Yenning Amadi Likla

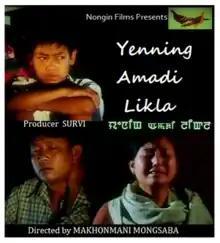
Poster

Yenning Amadi Likla (English: "Spring And Dew") is a 2007 Manipuri film directed by Makhonmani Mongsaba and produced by SURVI (Santibala, Sunitibala, Umabati, Saroja, Victoria and Ibemhal), under the banner of Nongin Films. It stars Muru Ningthoujam, Huirem Seema, Lairenjam Olen and Reshmi Samom in the lead roles. The story of the film was written by Moirangthem Inao. The film was made in 16 mm and blown up in 35 mm. It was processed at Prasad Laboratory, Chennai.